Edward Stourton, 6th Baron Stourton

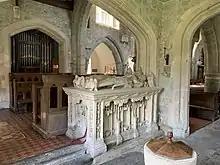
Tomb chest in St Peter's Church, Stourton, Wiltshire

Edward Stourton, 6th Baron Stourton (1463–1535) was a younger son of William, the second Baron Stourton and Margaret Chidiock, daughter of Sir John Chidiock, sometimes called Lord FitzPayne.